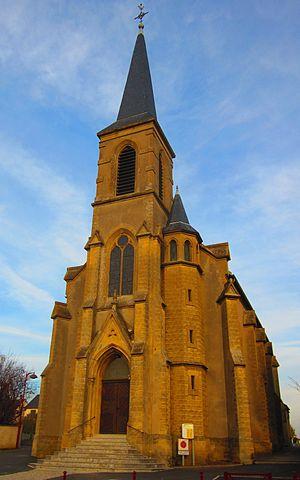
Kuntzig est une commune française située dans le département de la Moselle, en région Grand Est.